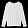
Label: Shirt